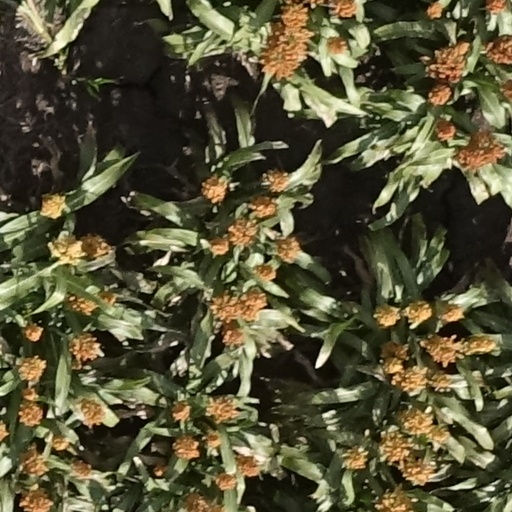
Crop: sorghum